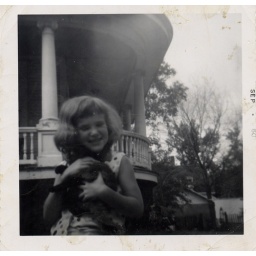
girl and cat in front of house